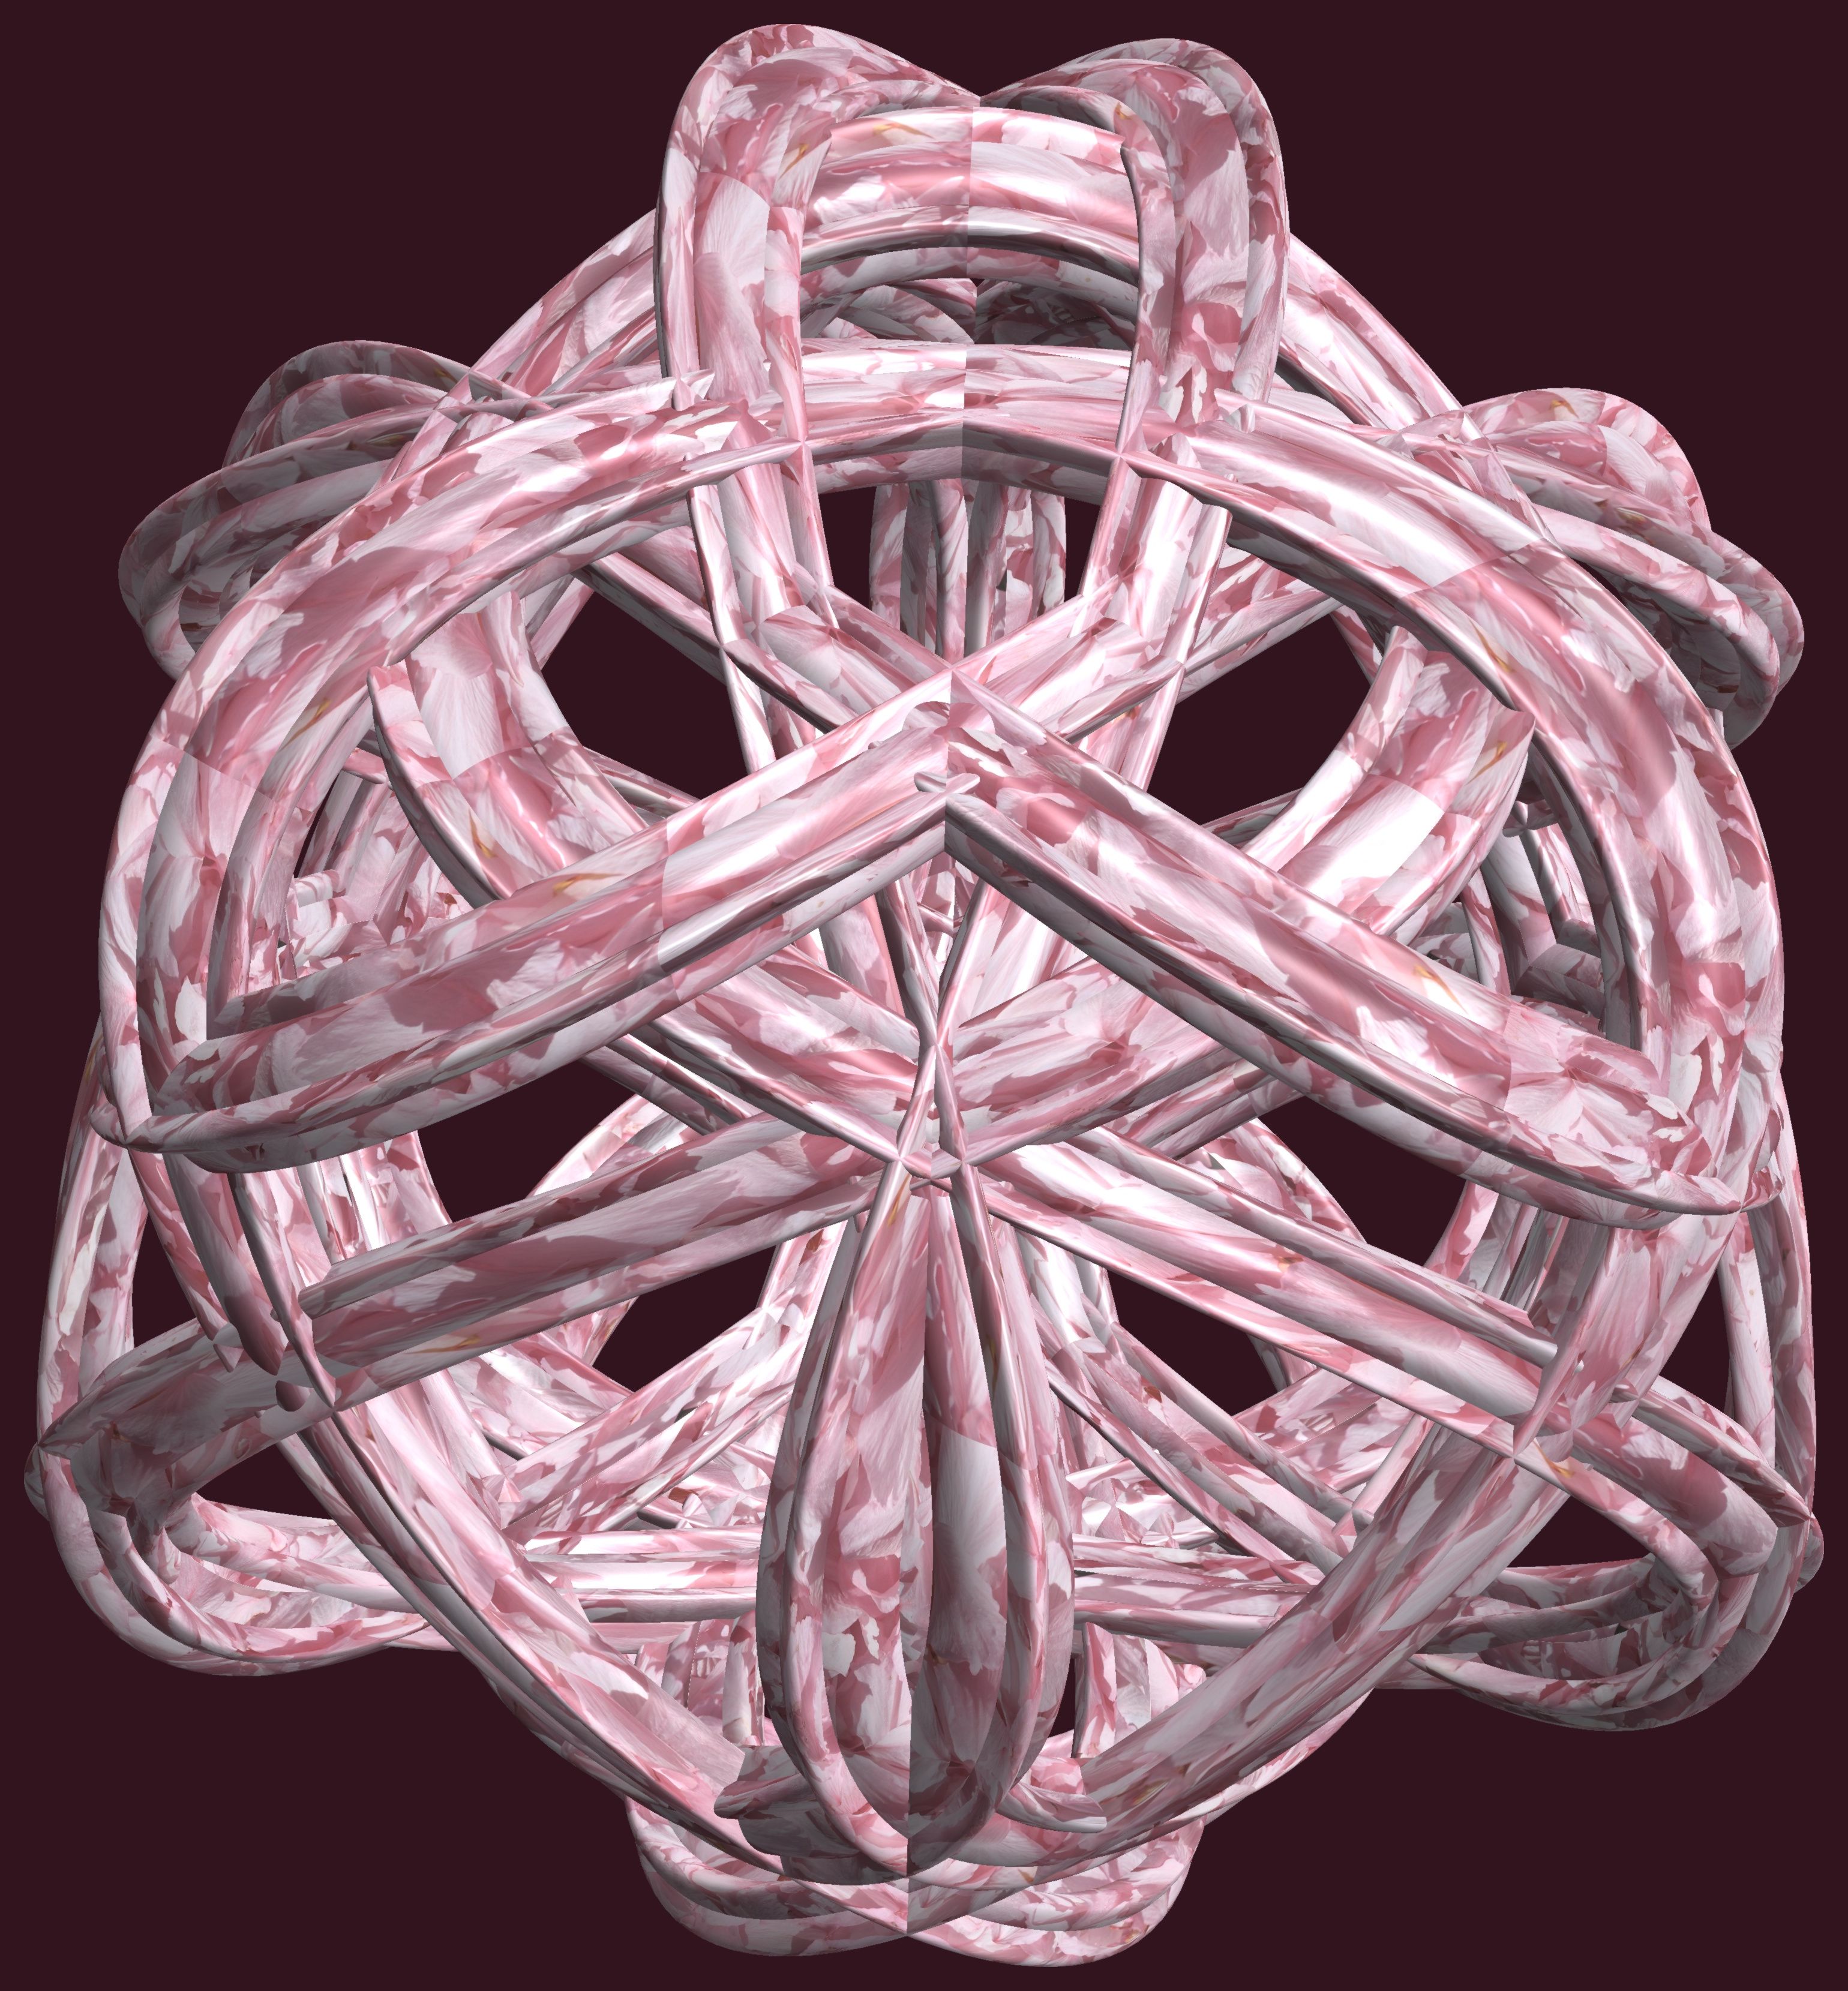
structure, texture, petal, pattern, lighting, jewellery, figure, design, silver, symmetry, light fixture, 3d, graphic, chandelier, crystal, torus, mathematica, cg, parametricplot3d, code, program, algorithm, abstruct, mapping, lissajous, fashion accessory